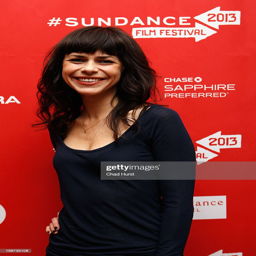
scriptwriter attends premiere during festival .